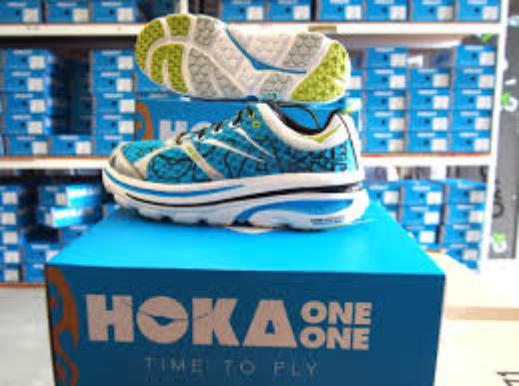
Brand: Hoka One One
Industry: Clothes